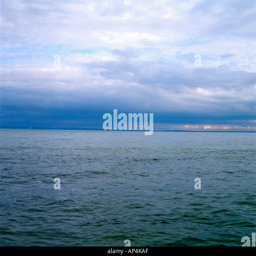
view where it joins river looking across to the shore south